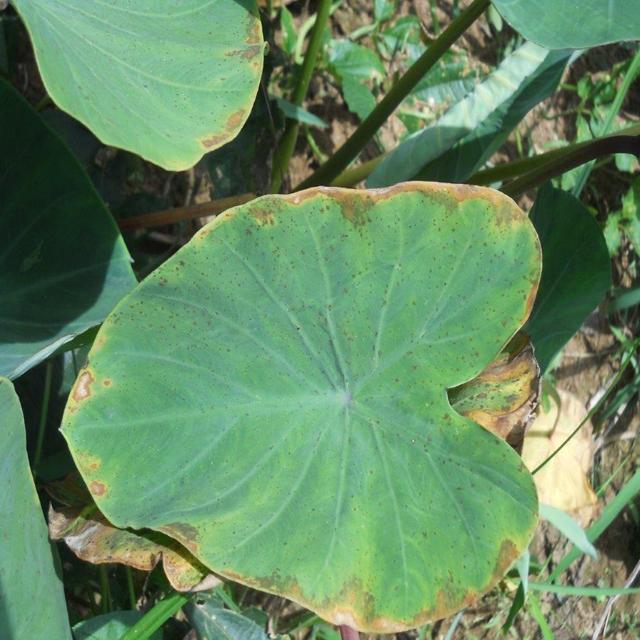
Label: Mid_Blight